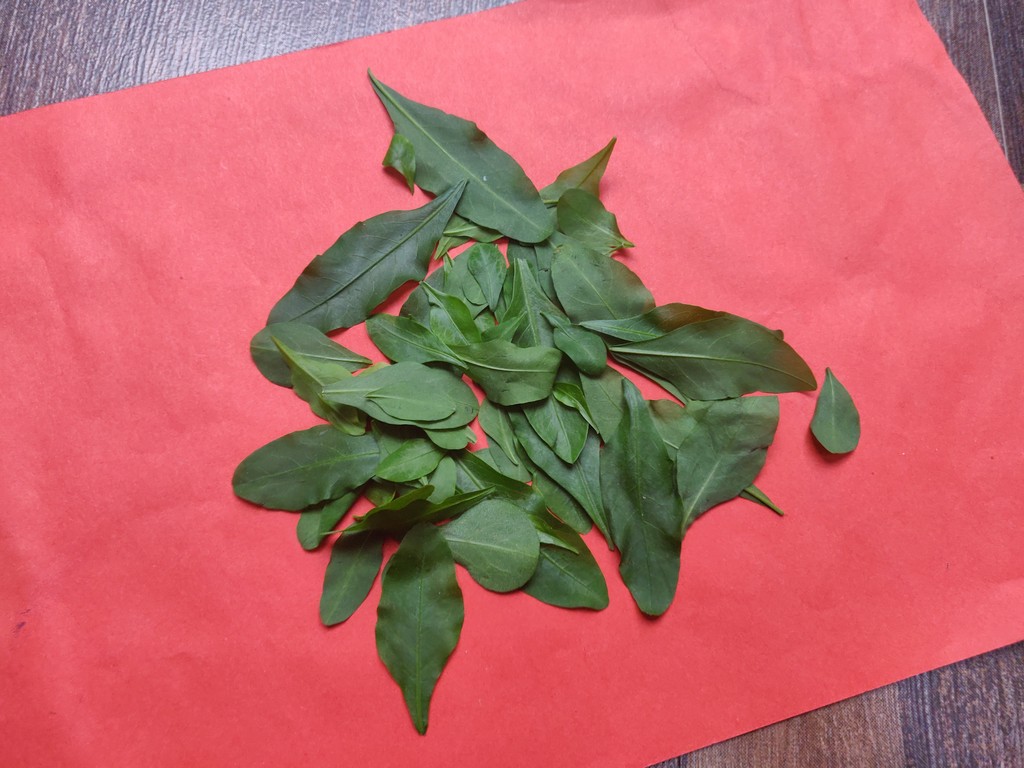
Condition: Healthy
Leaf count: multiple
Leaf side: unknown